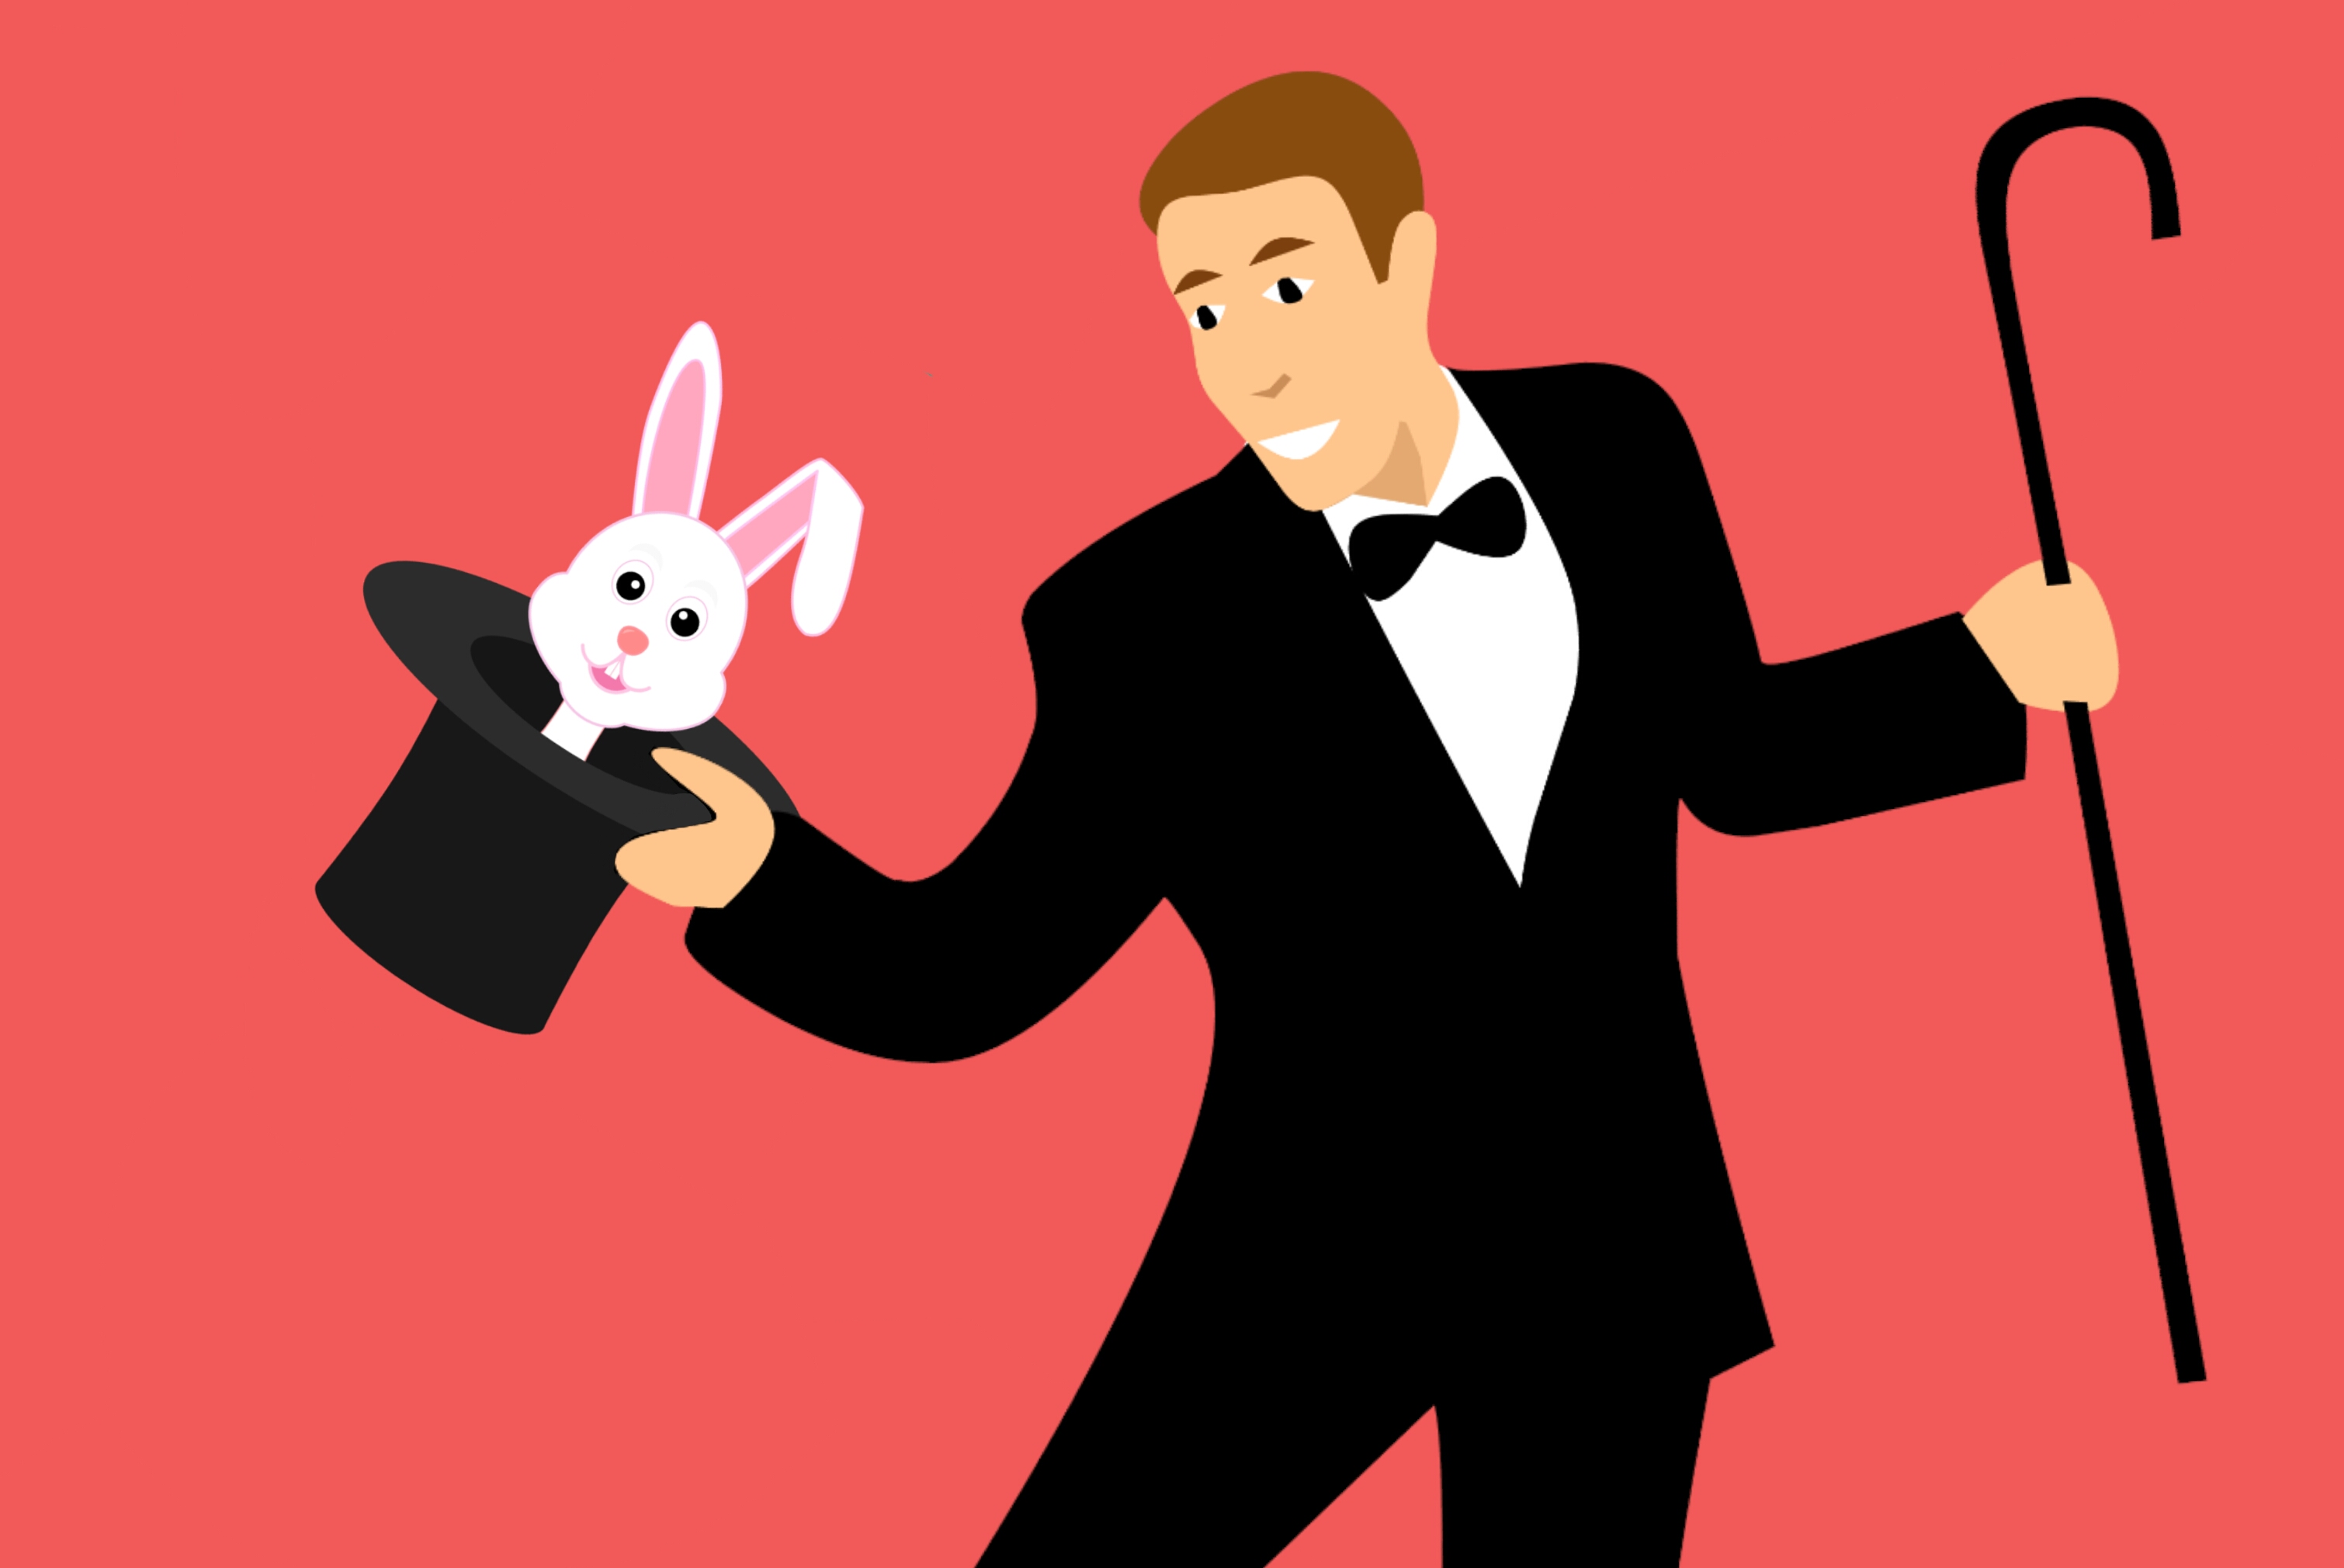
magician, circus, rabbit, out, hat, conjuring, performance, performer, artist, trick, smile, illusionist, surprise, bunny, animal, show, magic, imagination, entertainment, magical, wizard, entertainer, carnival, cap, pet, prestidigitator, man, cartoon, male, gentleman, fictional character, human behavior, art, illustration, finger, clip art, font, computer wallpaper, graphics